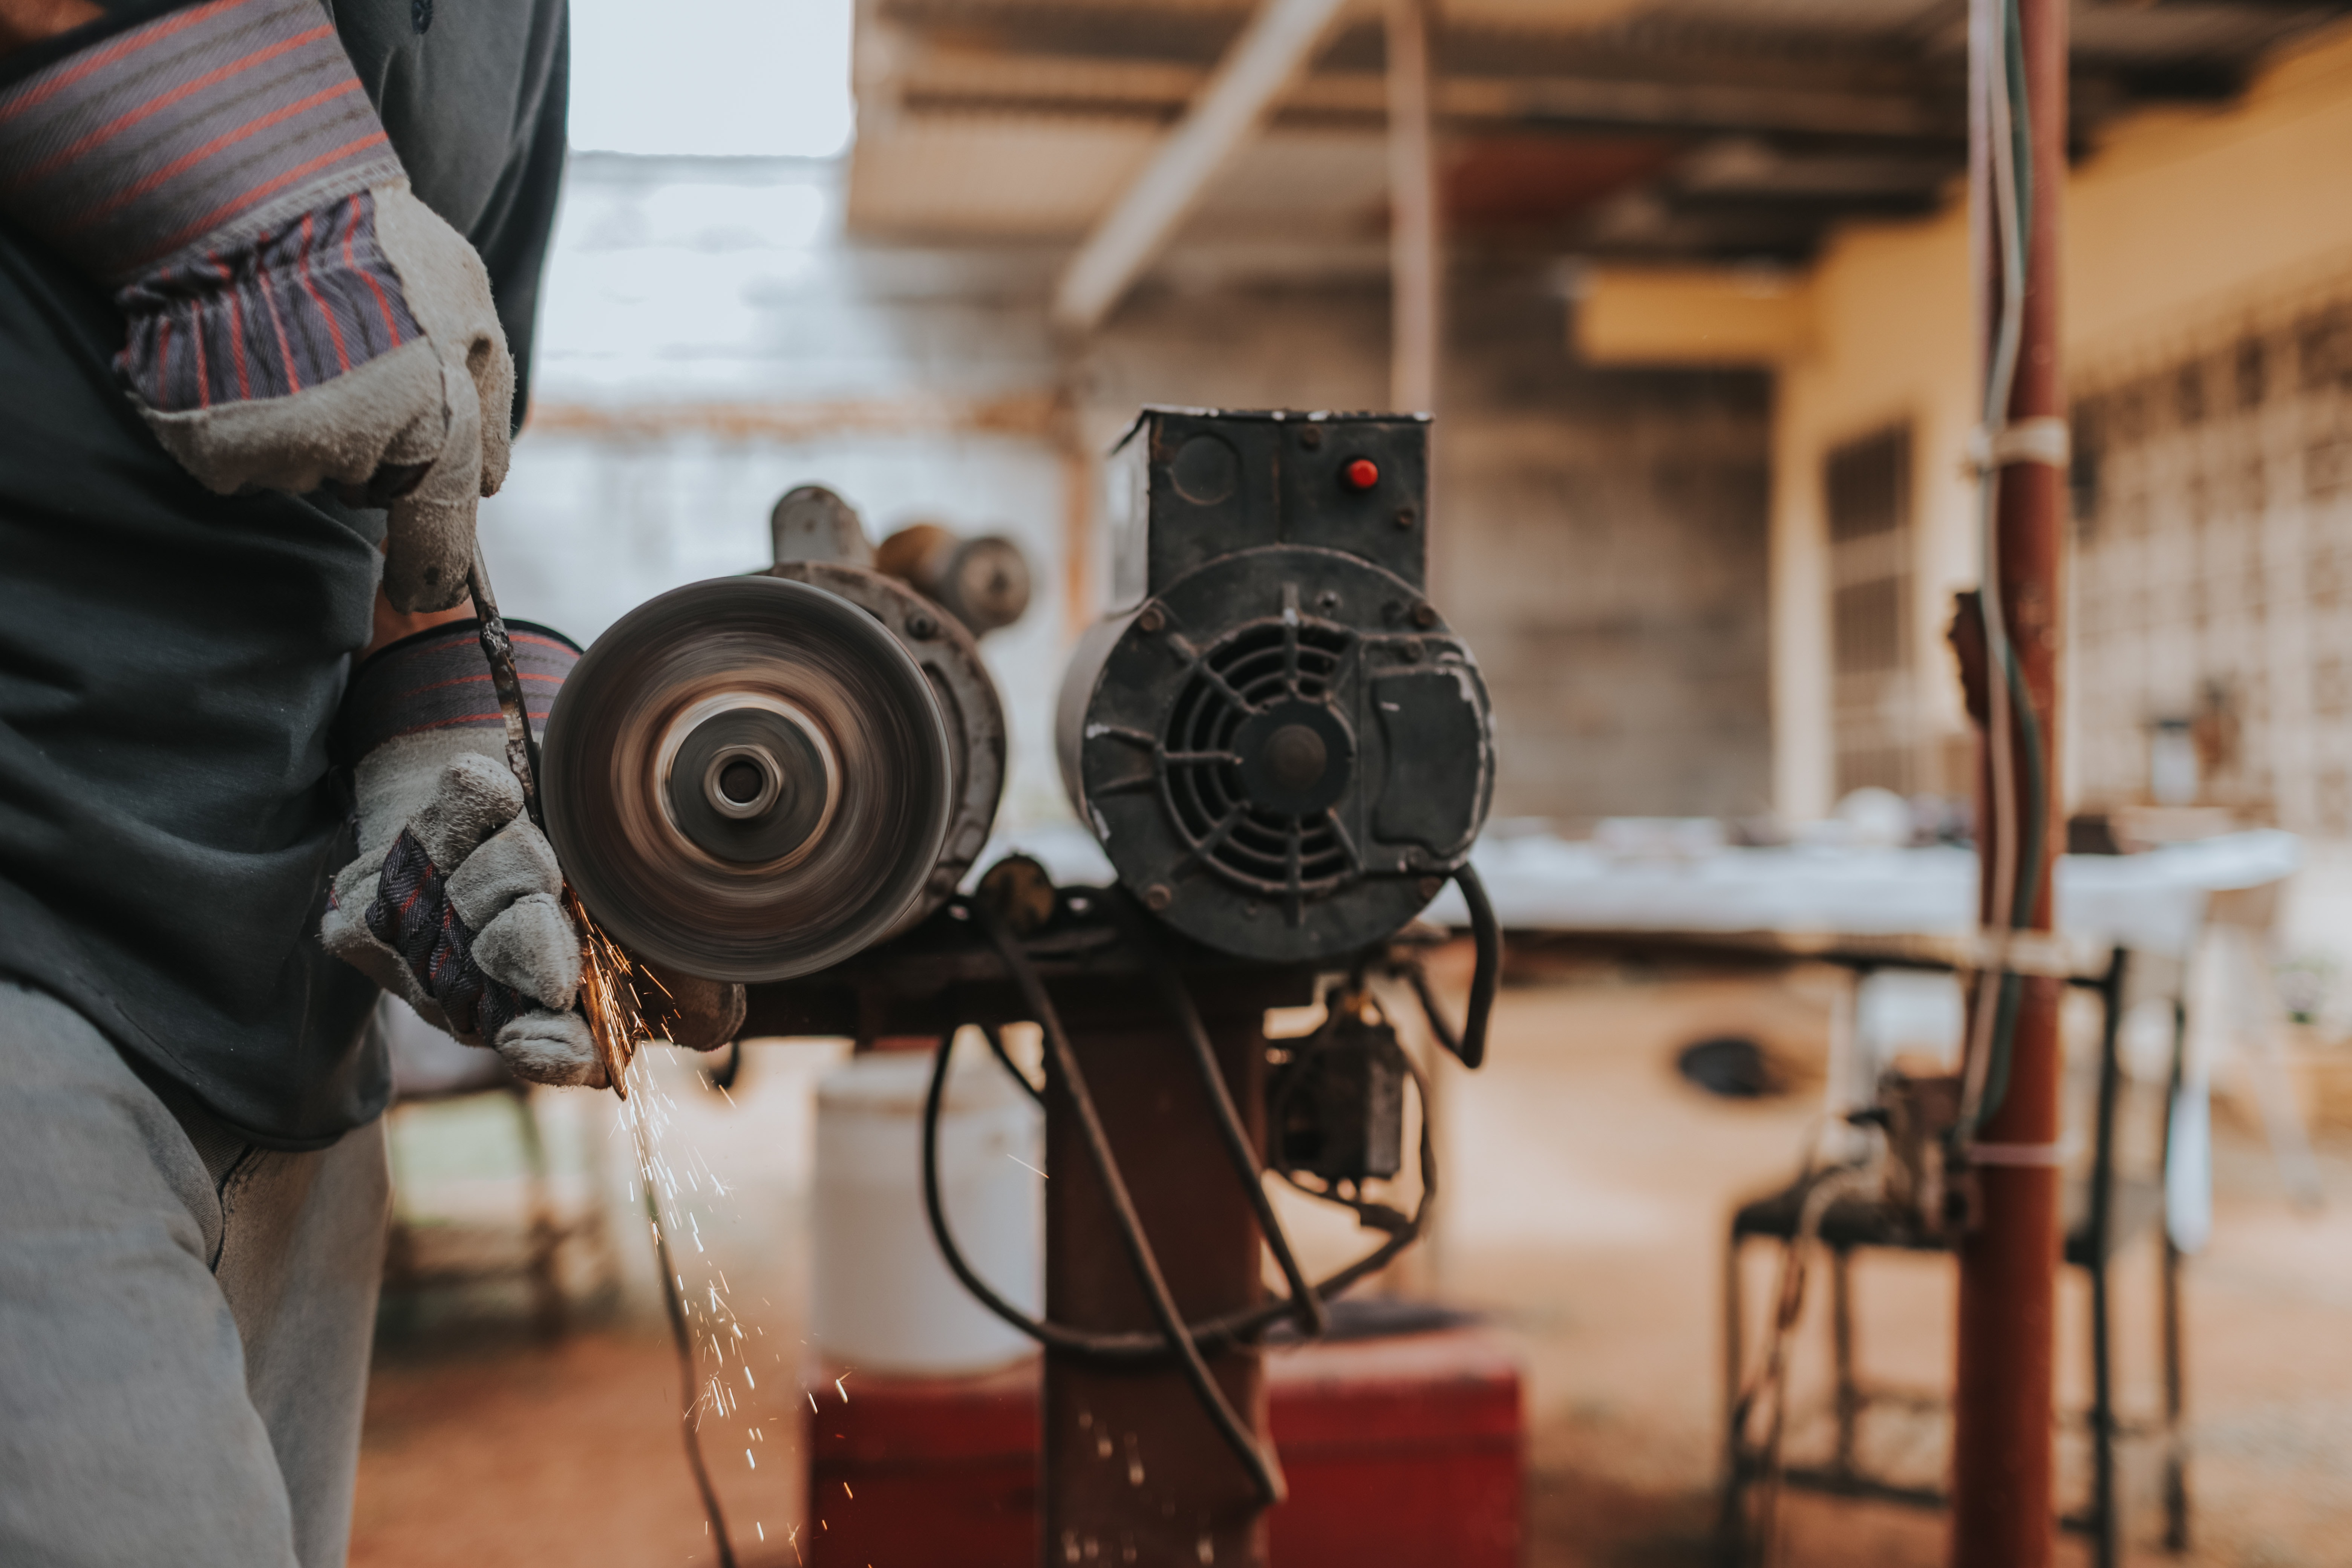
photography, machine, film camera